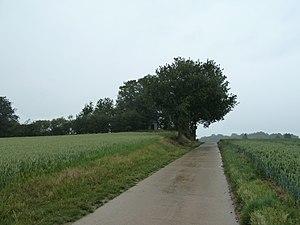
Tumulus d'Otrange, Oreye, Belgique
Le tumulus d'Otrange est un tumulus situé à Otrange dans la commune belge d'Oreye en province de Liège.